Mid-Norfolk Railway

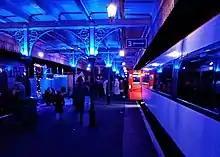
The Polar Express Train Ride at Dereham station

The Mid-Norfolk Railway was established as a multi-functional line, with an intention to operate a community service in addition to tourist and freight services. The railway has also stated their belief that a commuter service between Dereham and Norwich remains a viable proposition, with the MNR either running the service themselves or working with an existing train operator. One obstacle on the MNR to running such services is the requirement to operate five manual gated level crossings between Dereham and Wymondham, although level crossing automation is a possibility in the future.